Mechanical Workshops Wilhelm Albrecht

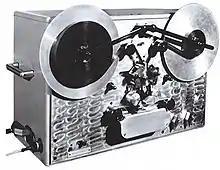
MTK 1 (1950) - magnetic sound camera

At the beginning of 1950, MWA delivered the MTK 1 to the UFA studios in Berlin-Tempelhof where it was used for dubbing feature films and for sound recording of new productions until 1970. After a public presentation of the MTK 1, the UFA praised it as a “masterpiece of modern film equipment construction, and also in a new area of sound film technology” (see letter from the UfA dated April 4, 1950).